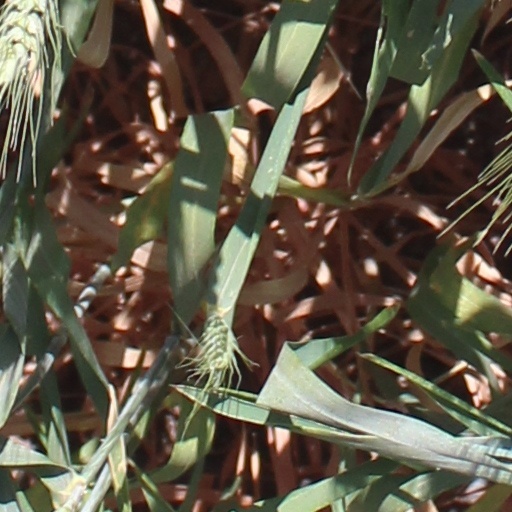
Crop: wheat